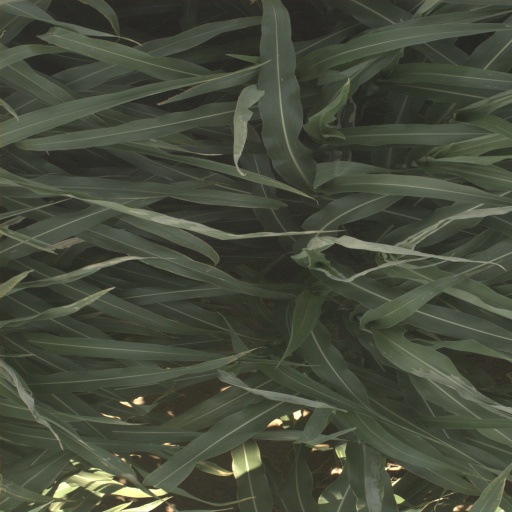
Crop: sorghum